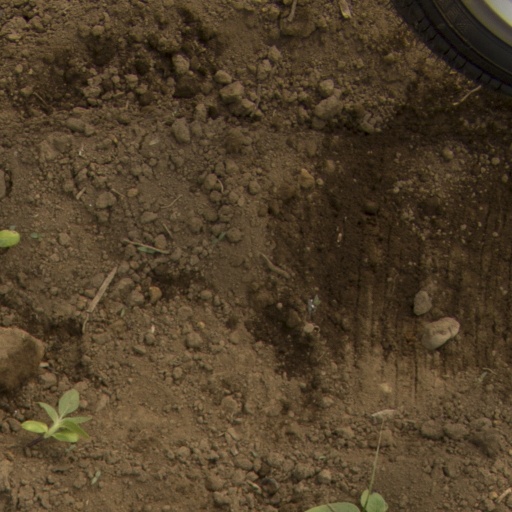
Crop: Jerusalem artichoke